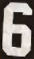
Number: 6